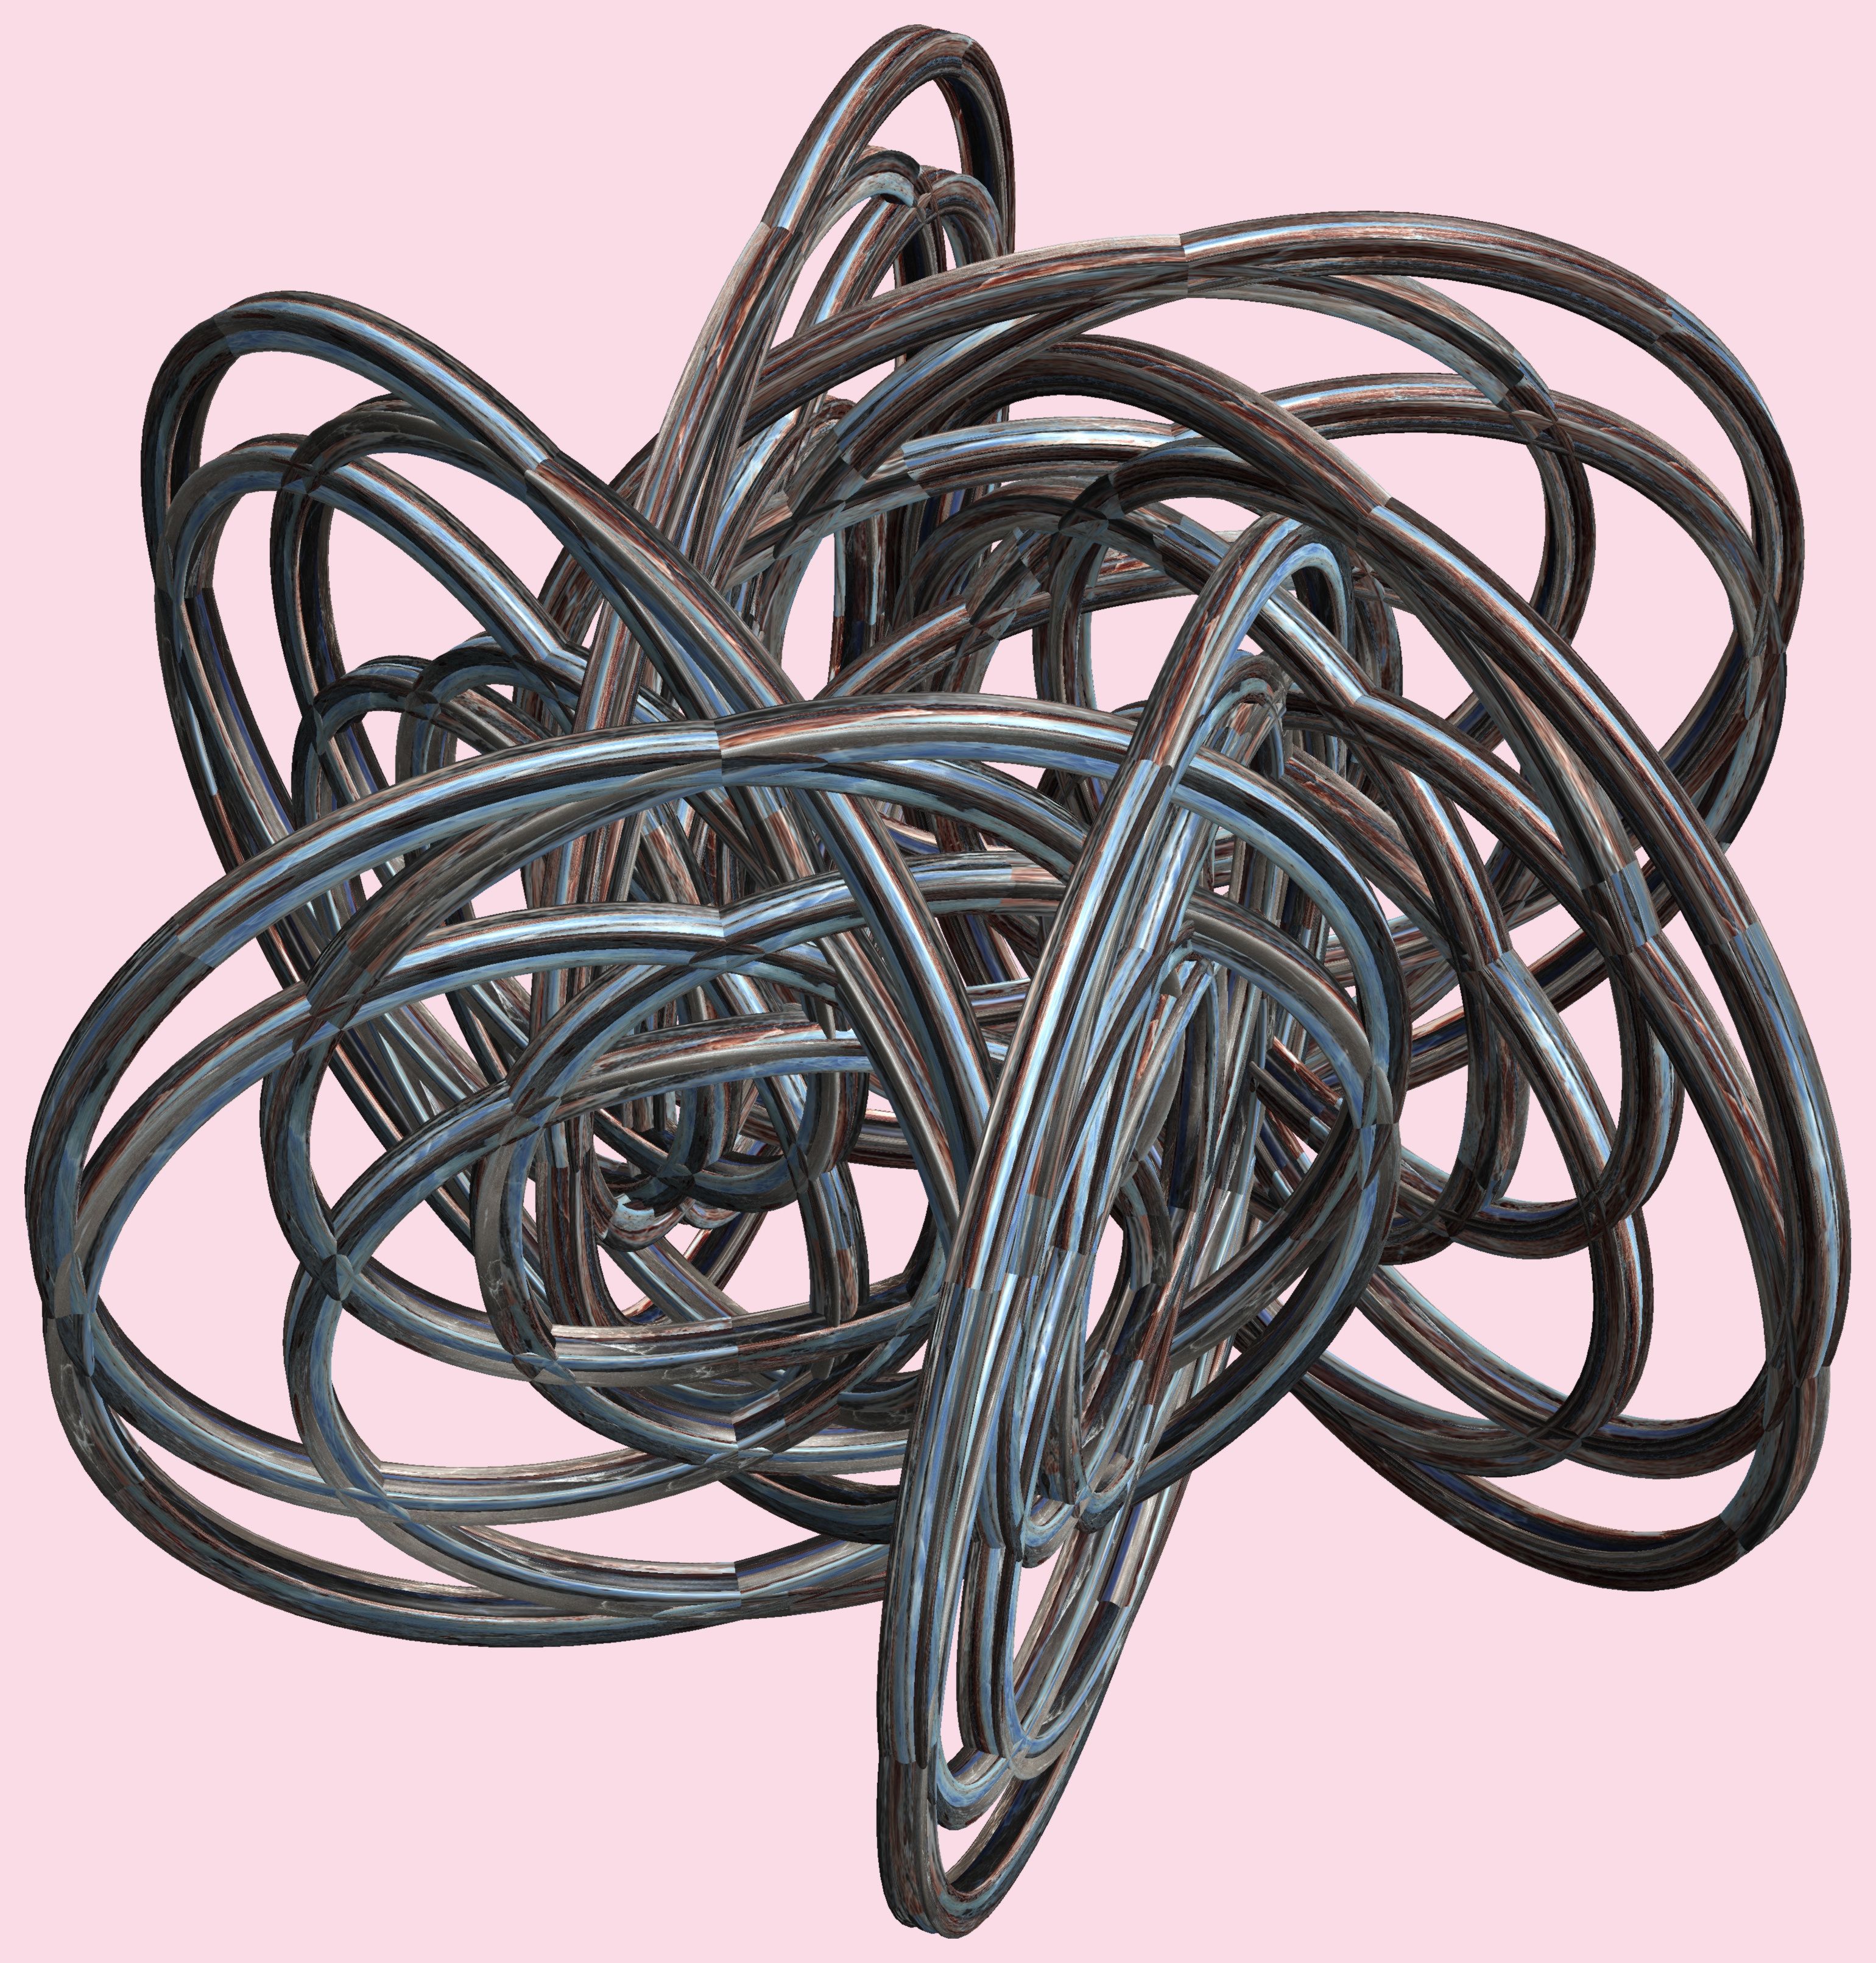
structure, wheel, texture, pattern, rein, furniture, bridle, figure, design, symmetry, rim, 3d, graphic, iron, torus, mathematica, cg, parametricplot3d, code, program, algorithm, abstruct, mapping, lissajous, bicycle wheel, horse tack